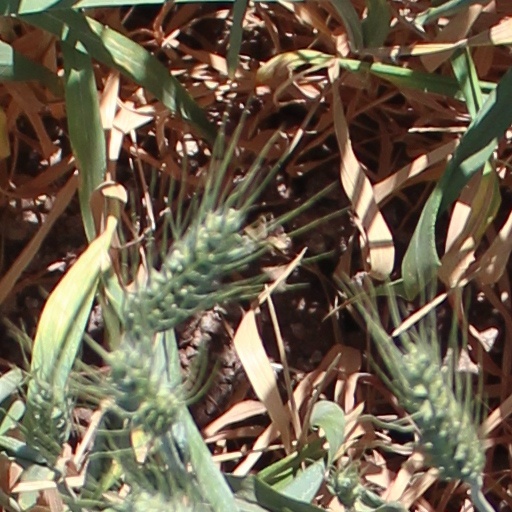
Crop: wheat